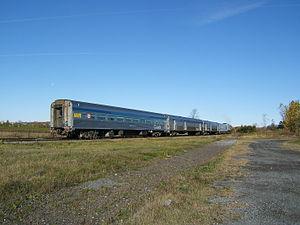
La gare de l'Assomption, Québec, avec le départ du train Abitibi/Saguenay
La gare de L'Assomption, située Boulevard L'Ange Gardien à L'Assomption, était desservie par deux lignes de Via Rail Canada. Il y passait trois trains par semaine, dans chaque direction. Il s'agissait d'un arrêt sur demande indiqué par un simple panneau indicateur.